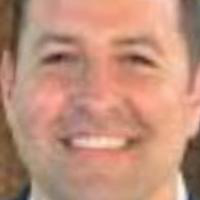
Age group: age 41-55